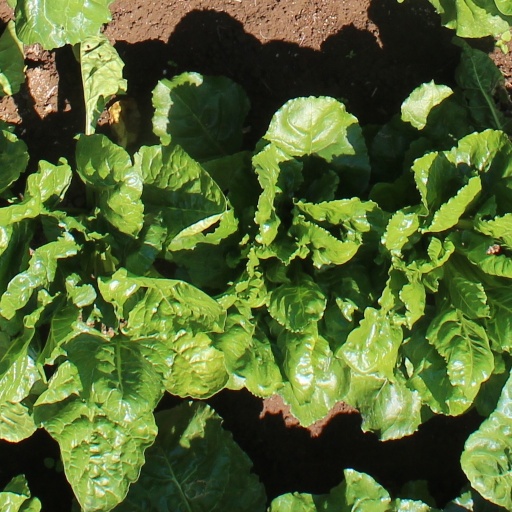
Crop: sugar beet